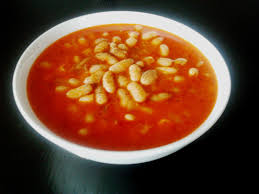
Yemek: kuru_fasulye